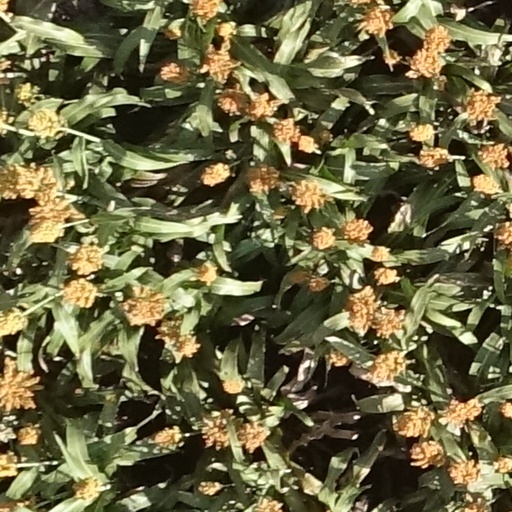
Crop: sorghum